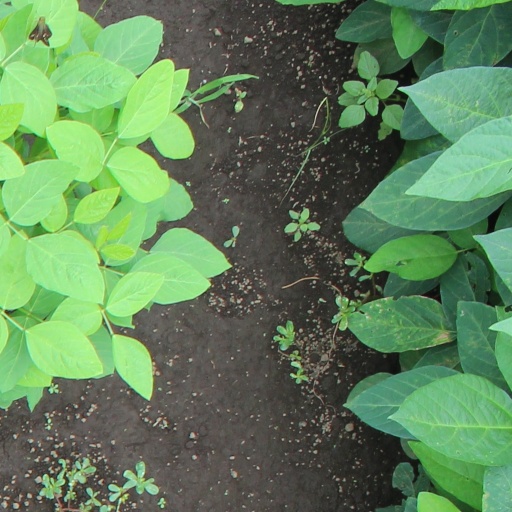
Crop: soybean